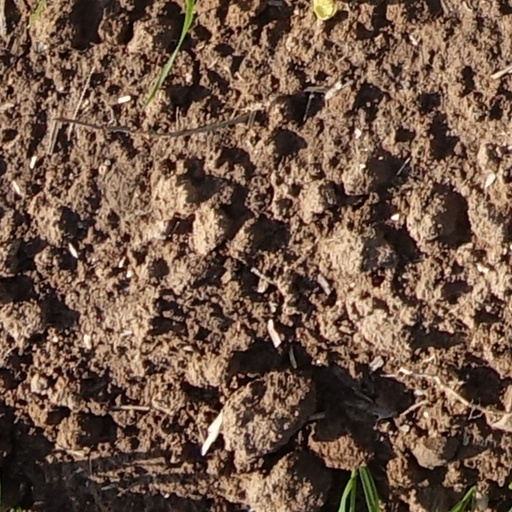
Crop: wheat